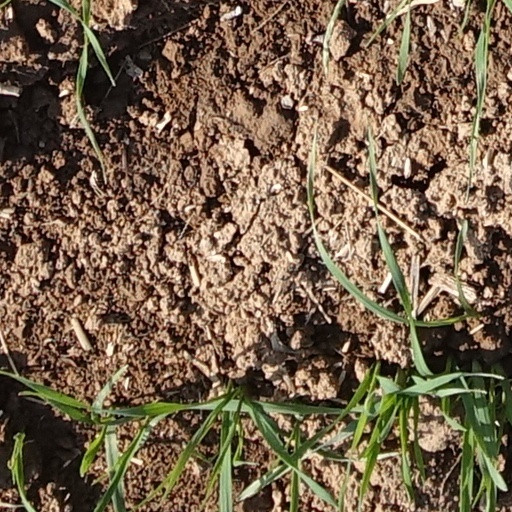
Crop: wheat